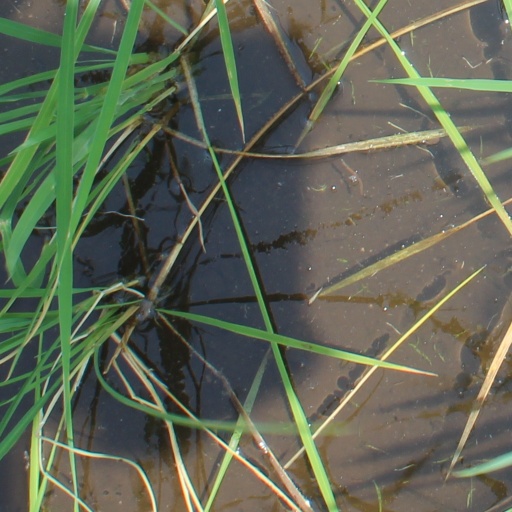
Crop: rice